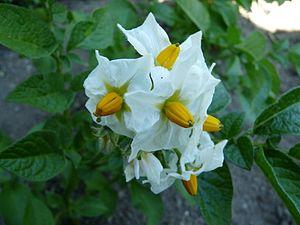
Fleurs de pomme de terre (variété Apollo)
Les Solanacées sont une famille de plantes dicotylédones appartenant à l'ordre des Solanales, dont le nom vient du genre Solanum. Ce sont des plantes herbacées, des arbustes, des arbres ou des lianes avec des feuilles alternes, simples et sans stipules. La famille comprend une centaine de genres pour environ 2 700